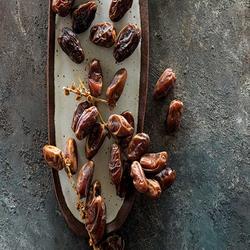
Label: Dates